Soenghyang

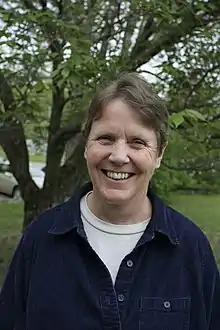

Soeng Hyang Soen Sa Nim (성향선사, born April 15, 1948) is a Zen Master and the guiding teacher of the international Kwan Um School of Zen, and successor to the late Seung Sahn Soen Sa Nim.